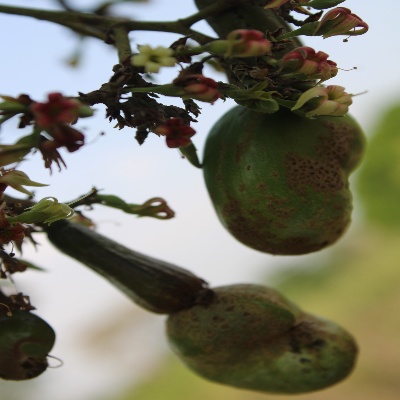
Crop: Cashew
Condition: healthy